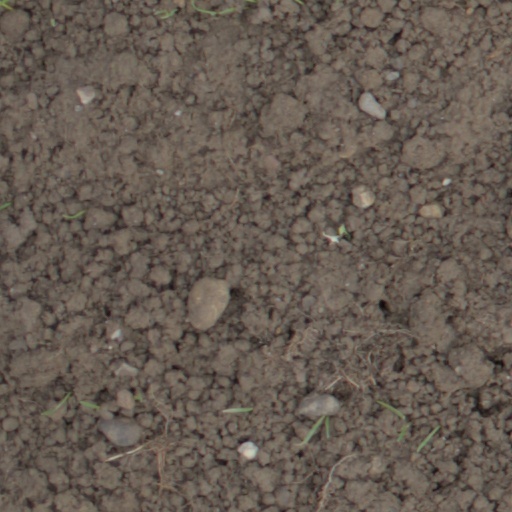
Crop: wheat